Hananu Revolt

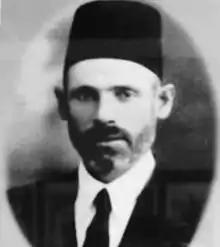
Umar al-Bitar was the rebel commander of Jabal Sahyun, one of the four rebel military zones of the revolt

With the Arab government in Damascus destroyed and Faisal exiled, Hananu's rebels sought to compensate for the consequent loss of aid from the Arab government. In the period following the Arab defeat, the rebels began appointing administrators in their territory who oversaw the institution of taxes to support the revolt, monthly salaries for the fighters and supply services for the "'iṣābā". They also sought military training by Turkish officers.